Stereosonic

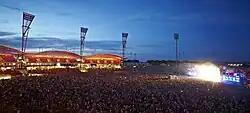
Stereosonic Sydney, 2010

Stereosonic was an annual electronic dance music festival held in Australia in November and early December. Stereosonic was held in Brisbane, Adelaide, Perth, Sydney, and Melbourne, attracting attendances of up to 200,000 patrons nationally featuring the biggest electronic artists in the world.